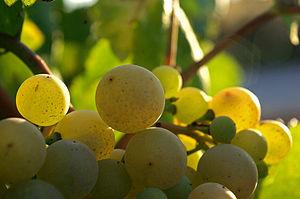
Le vignoble de Catalogne est une région viticole espagnole correspondant à la communauté autonome de Catalogne. Le vignoble de la Catalogne française appartient au vignoble du Languedoc-Roussillon.
Le xarel·lo B ou Xarello est un cépage blanc espagnol.